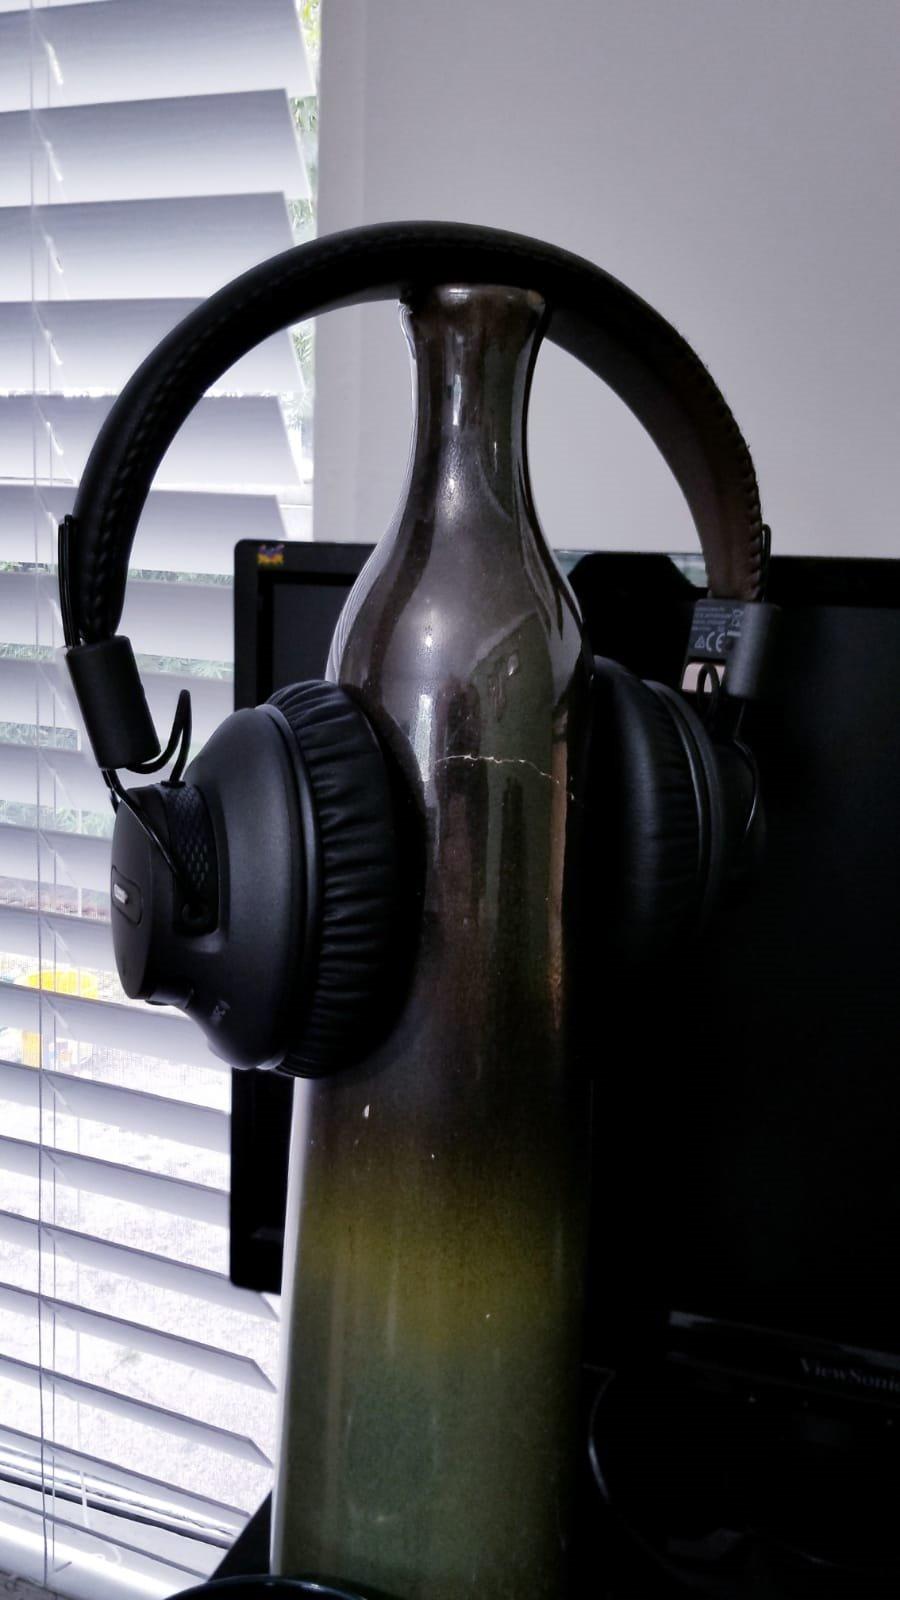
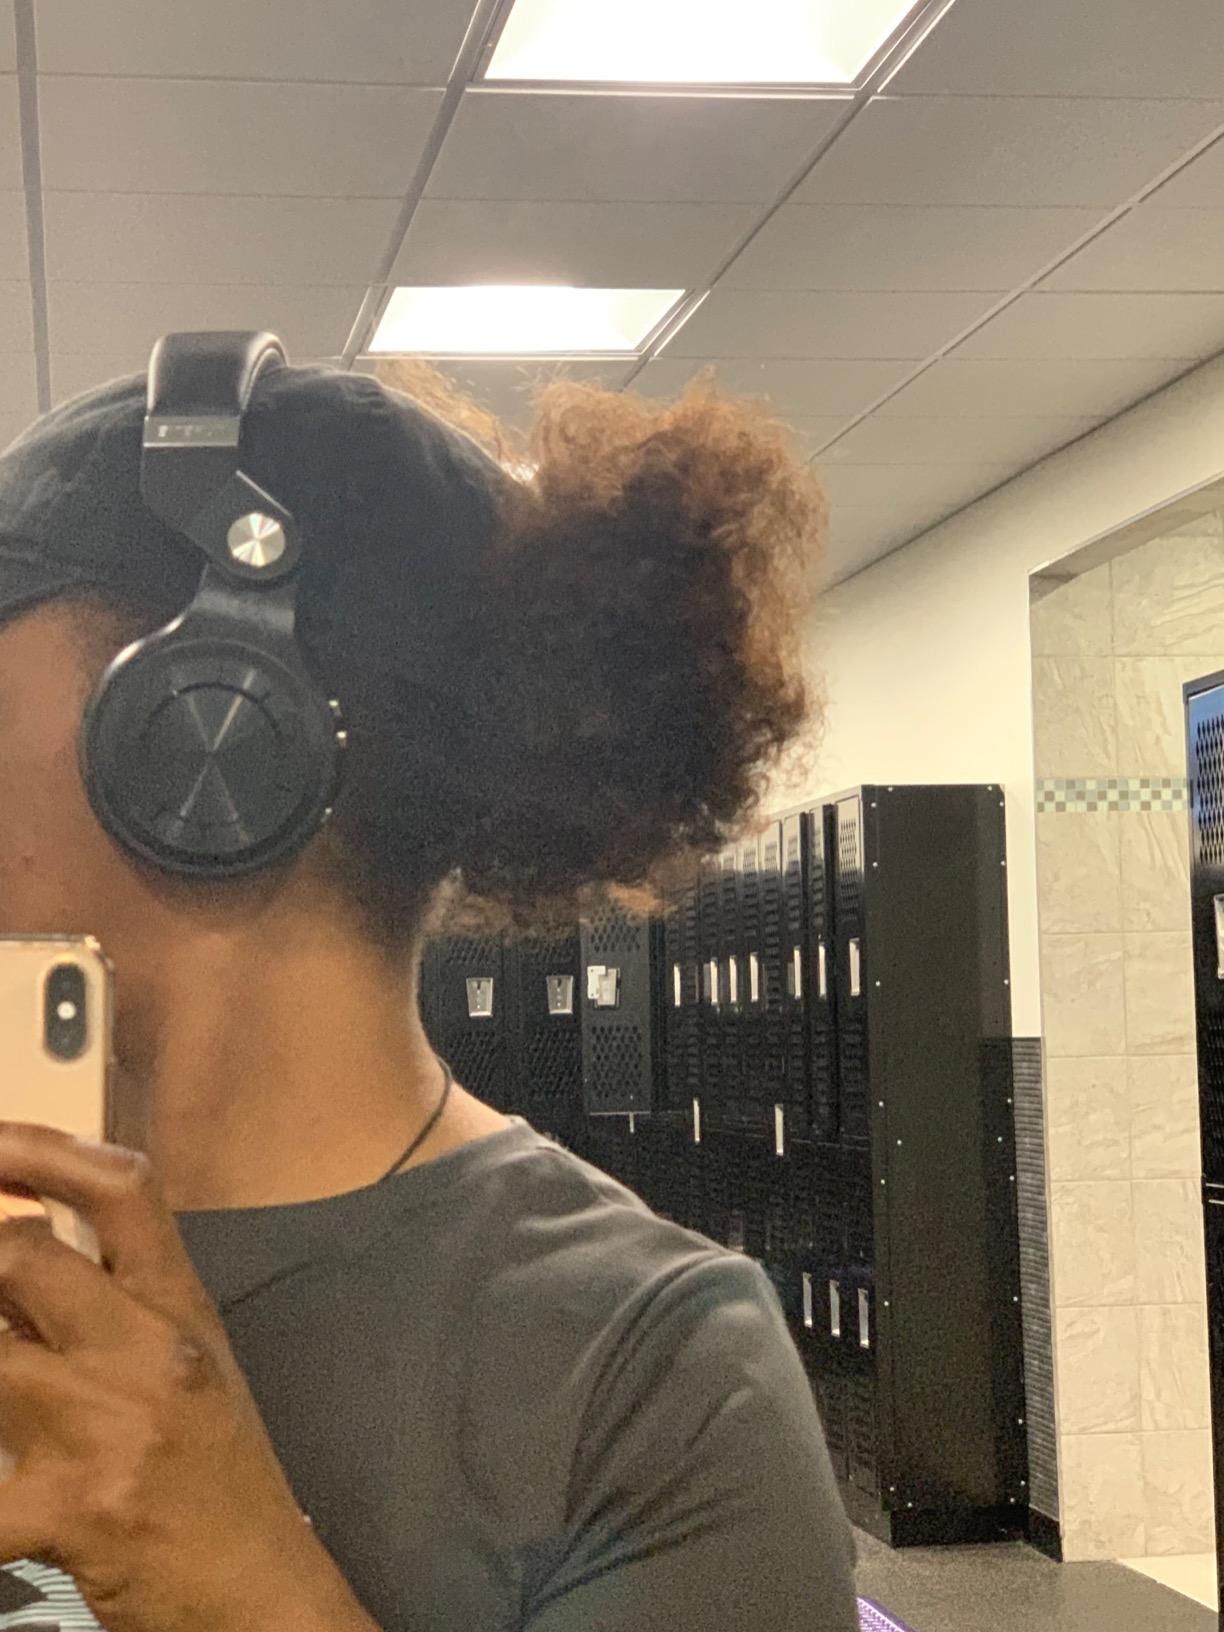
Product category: headphones
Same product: no